König Ludwig Lauf

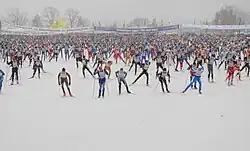
Start König Ludwig Lauf

König Ludwig Lauf is a long distance cross-country skiing race, that takes places in Germany, and is part of the international long distance cup Ski Classics and the Worldloppet series. The race is over distances of 50 km and 23 km in both classical and free technique.